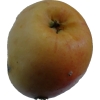
Label: Apple 14